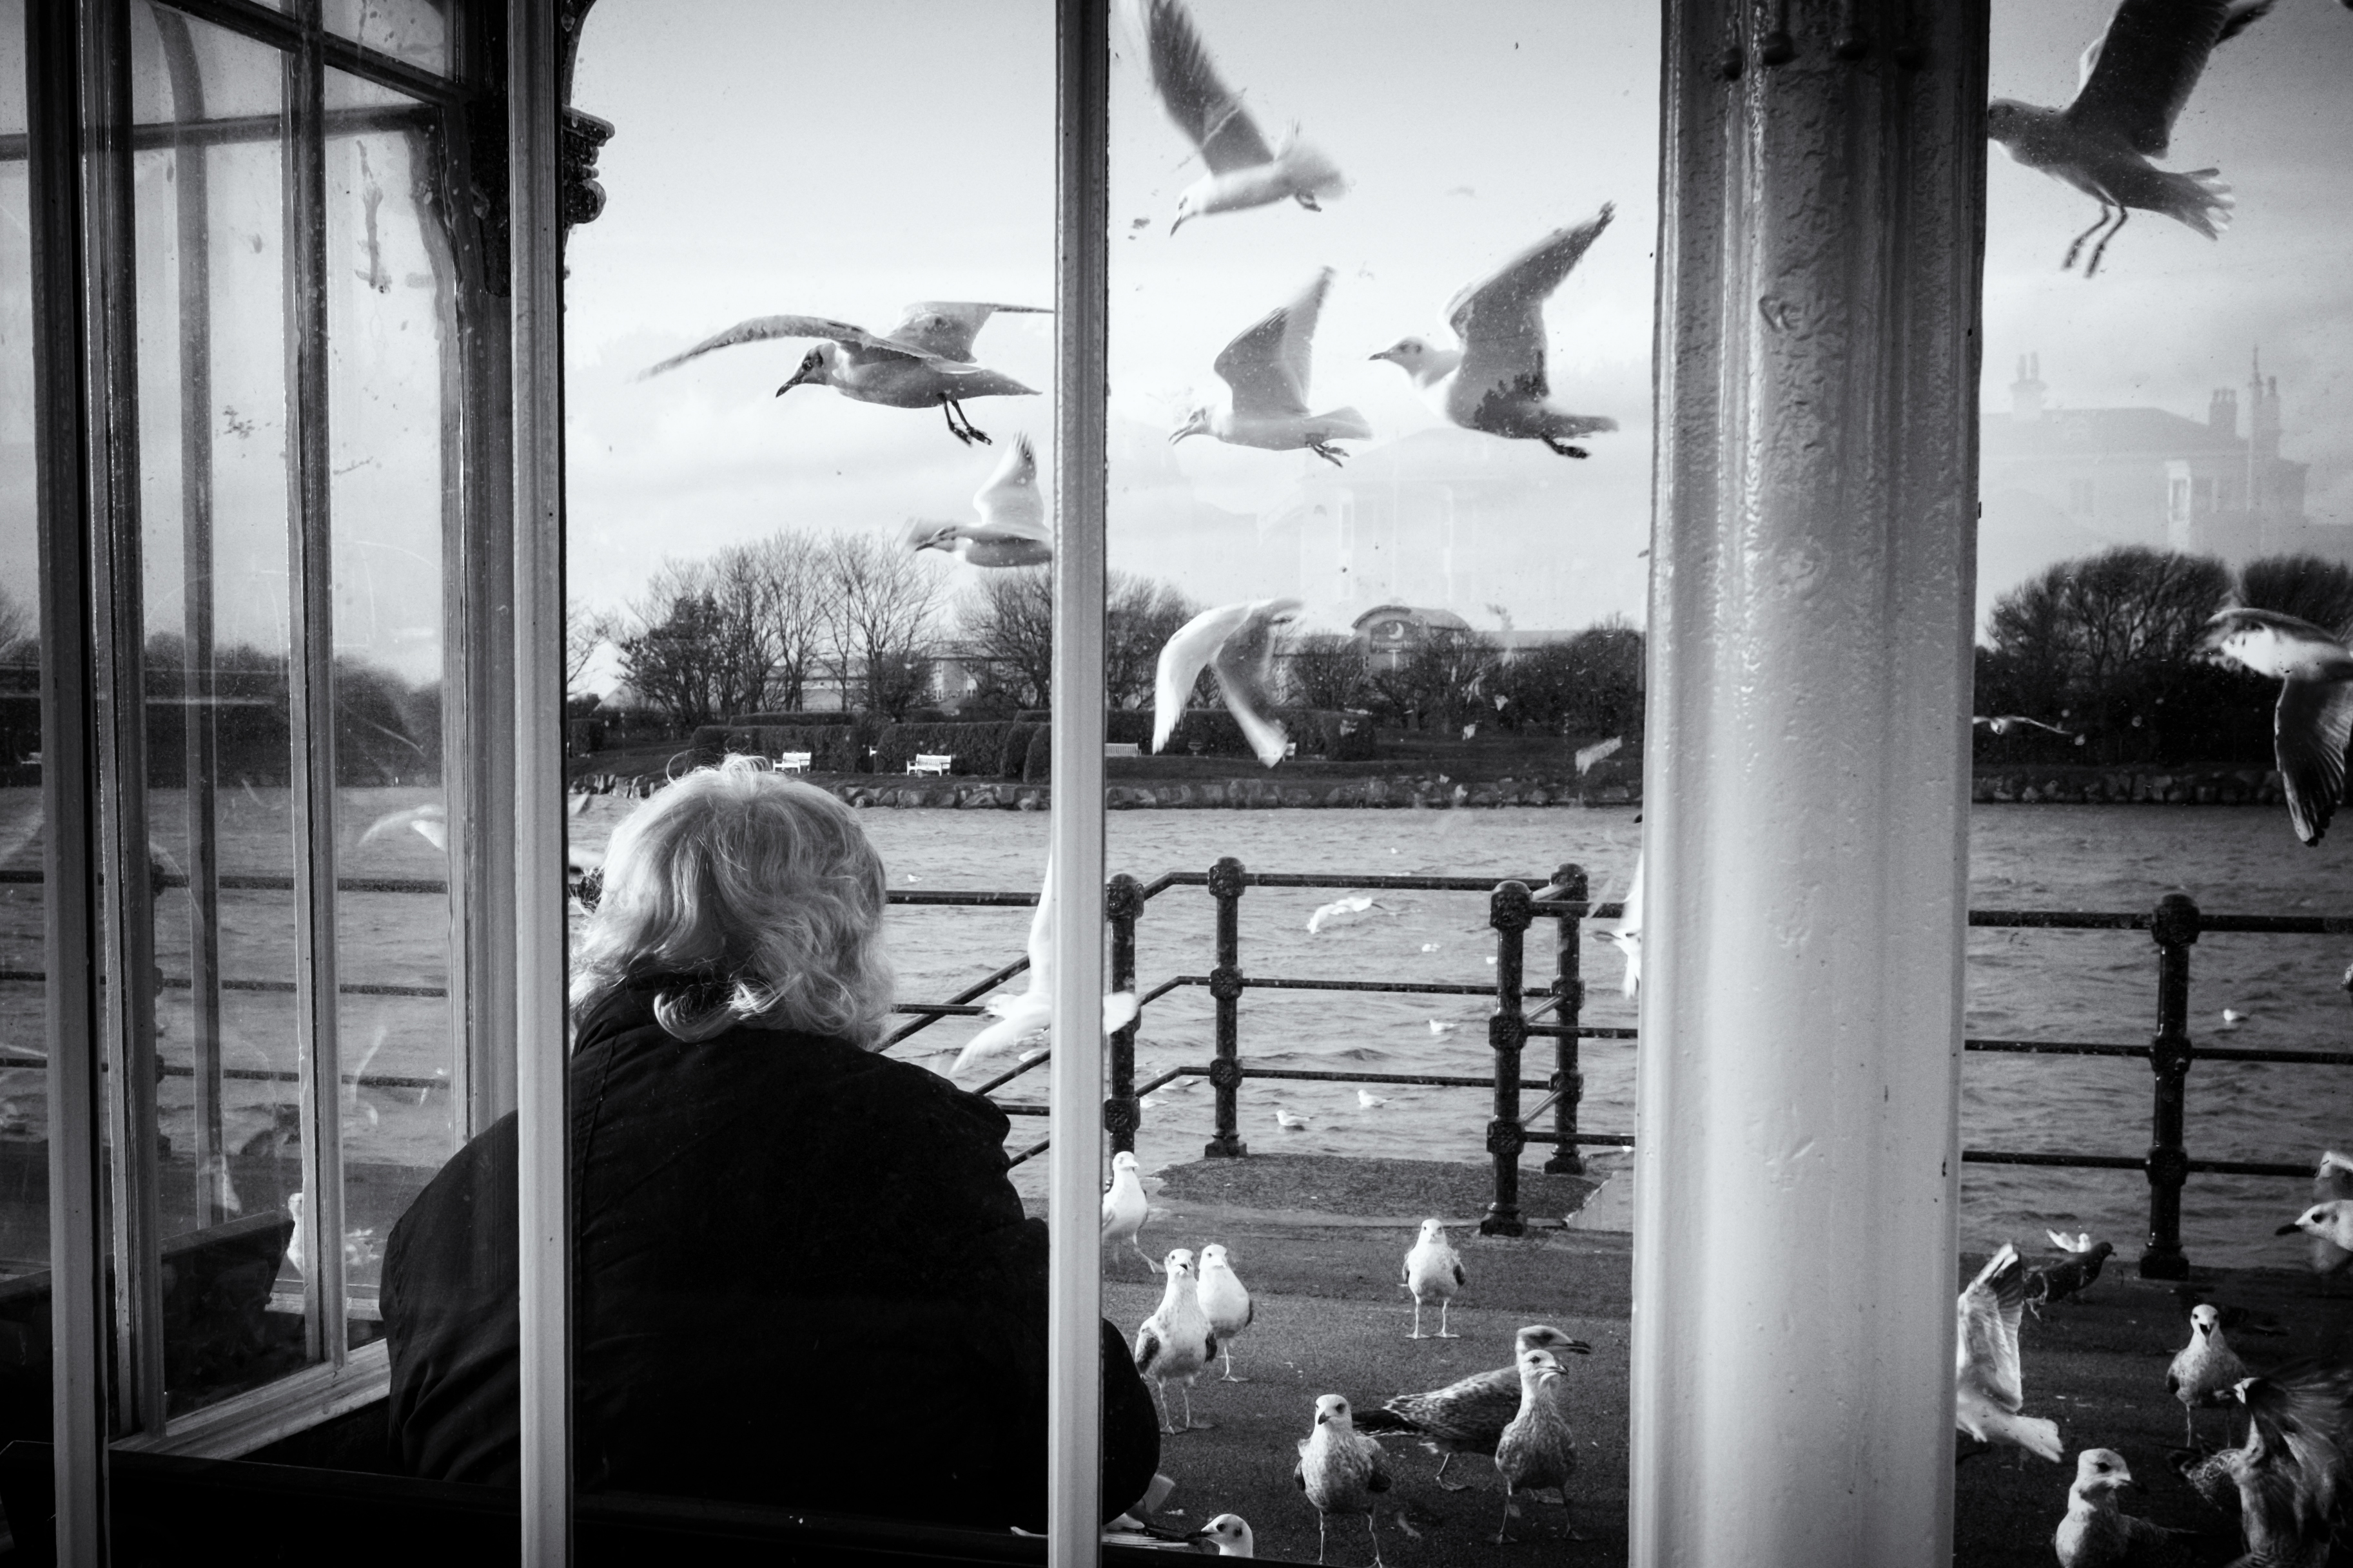
man, water, black and white, white, window, seaside, black, monochrome, interior design, northwest, bw, birds, feeding, southport, sefton, gulls, shelter, photograph, image, monochrome photography